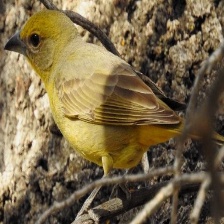
Species: HEPATIC TANAGER
Scientific name: PIRANGA FLAVA